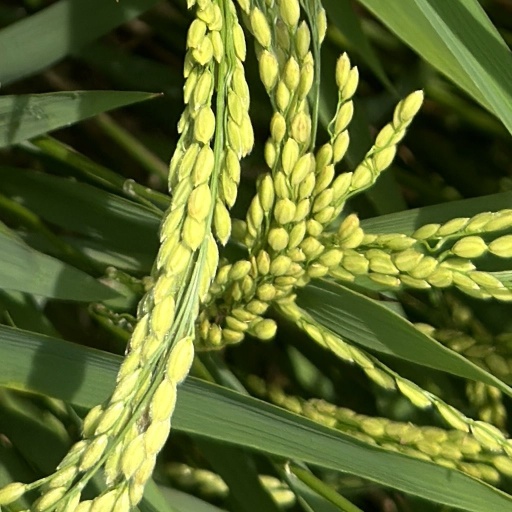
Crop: rice